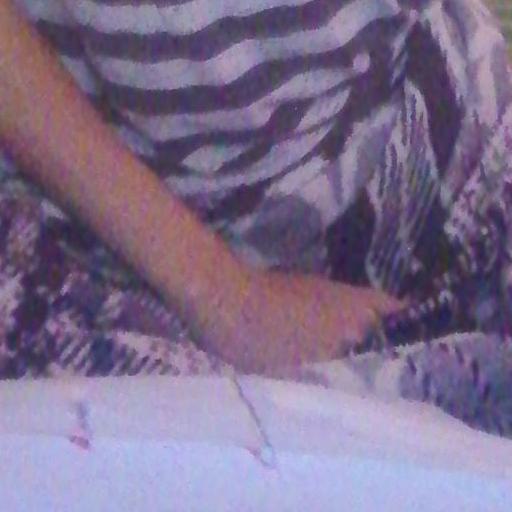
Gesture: no_gesture